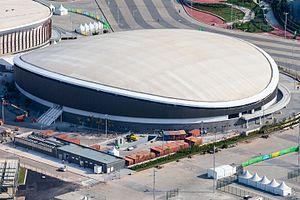
Le vélodrome olympique de Rio, anciennement vélodrome de Barra, est un vélodrome situé dans l'enceinte du complexe sportif de la Cité des sports, à Barra da Tijuca, dans la banlieue de Rio de Janeiro, au Brésil.